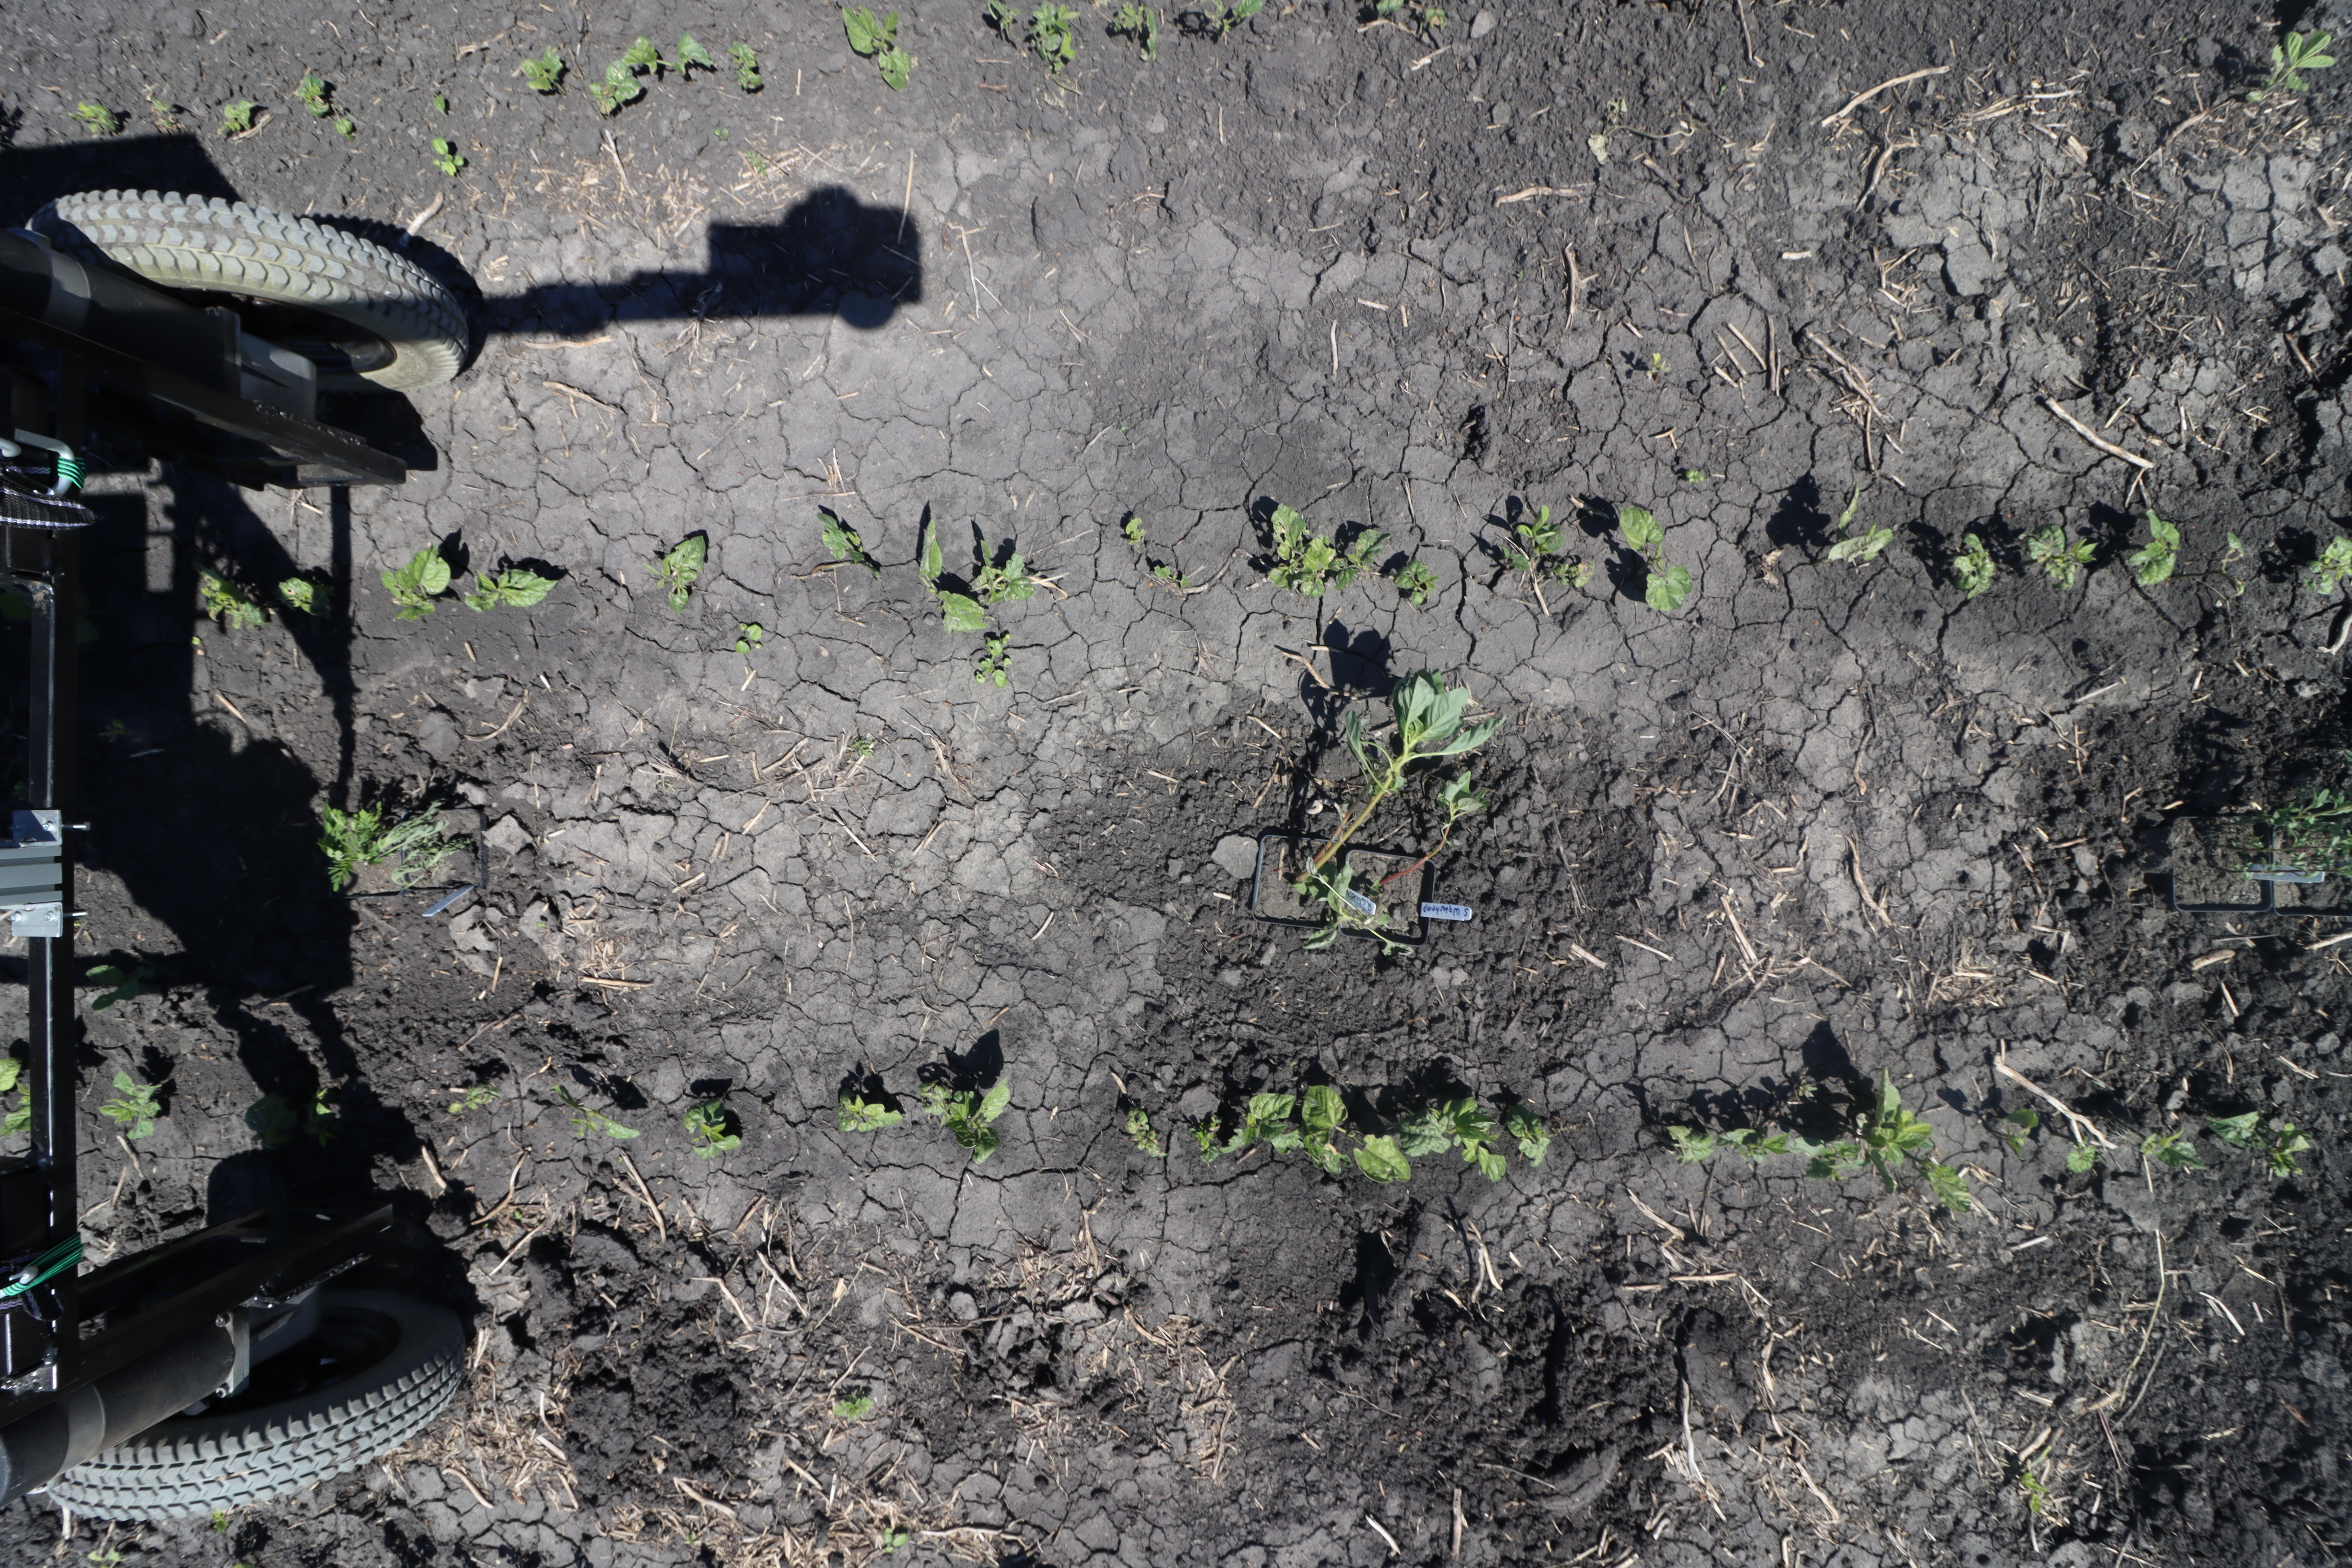
Crop: Black bean
Objects: Blackbean, Blackbean, Blackbean, Blackbean, Blackbean, Blackbean, Blackbean, Blackbean, Blackbean, Blackbean, Blackbean, Blackbean, Blackbean, Blackbean, Blackbean, Blackbean, Waterhemp, Ragweed, Blackbean, Blackbean, Blackbean, Blackbean, Blackbean